Euglandina

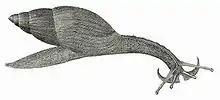
"Euglandina rosea" from W. G. Binney, 1878

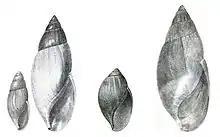
Left to right:"E. rosea" (two specimens), "E. r. bullata", and "E. vanuxemensis" from W. G. Binney, 1878

The various species of "Euglandina" are similar in numerous ways. The shells are simple, oval in outline (sometimes broadly so), but occasionally more-or-less straight-sided, the lip of the aperture is also simple, without any thickening. These shells may be brown, orange, or pink in color, or some intermediate shade. Shell sculpture when present usually consists of striae that mark progressive growth increments. All species are carnivores, and probably have essentially the same hunting and feeding strategies, and reproductive techniques.